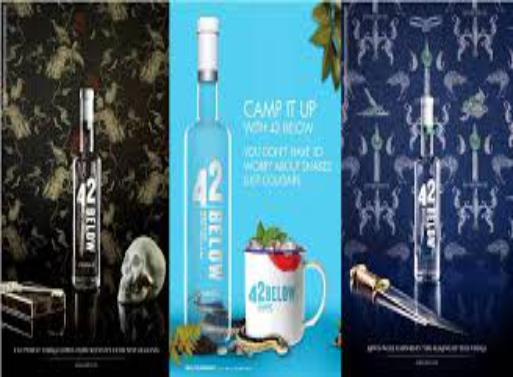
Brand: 42 Below
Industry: Food